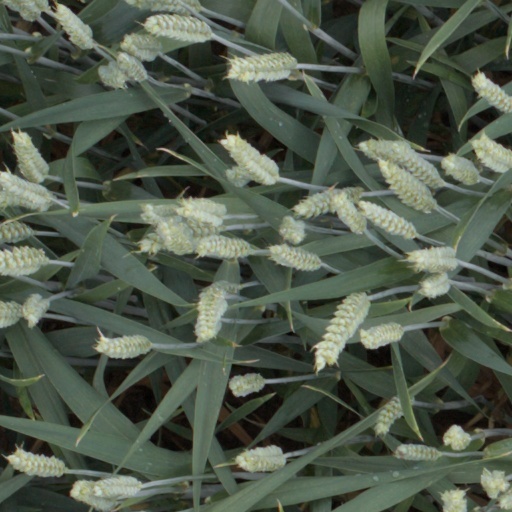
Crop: wheat